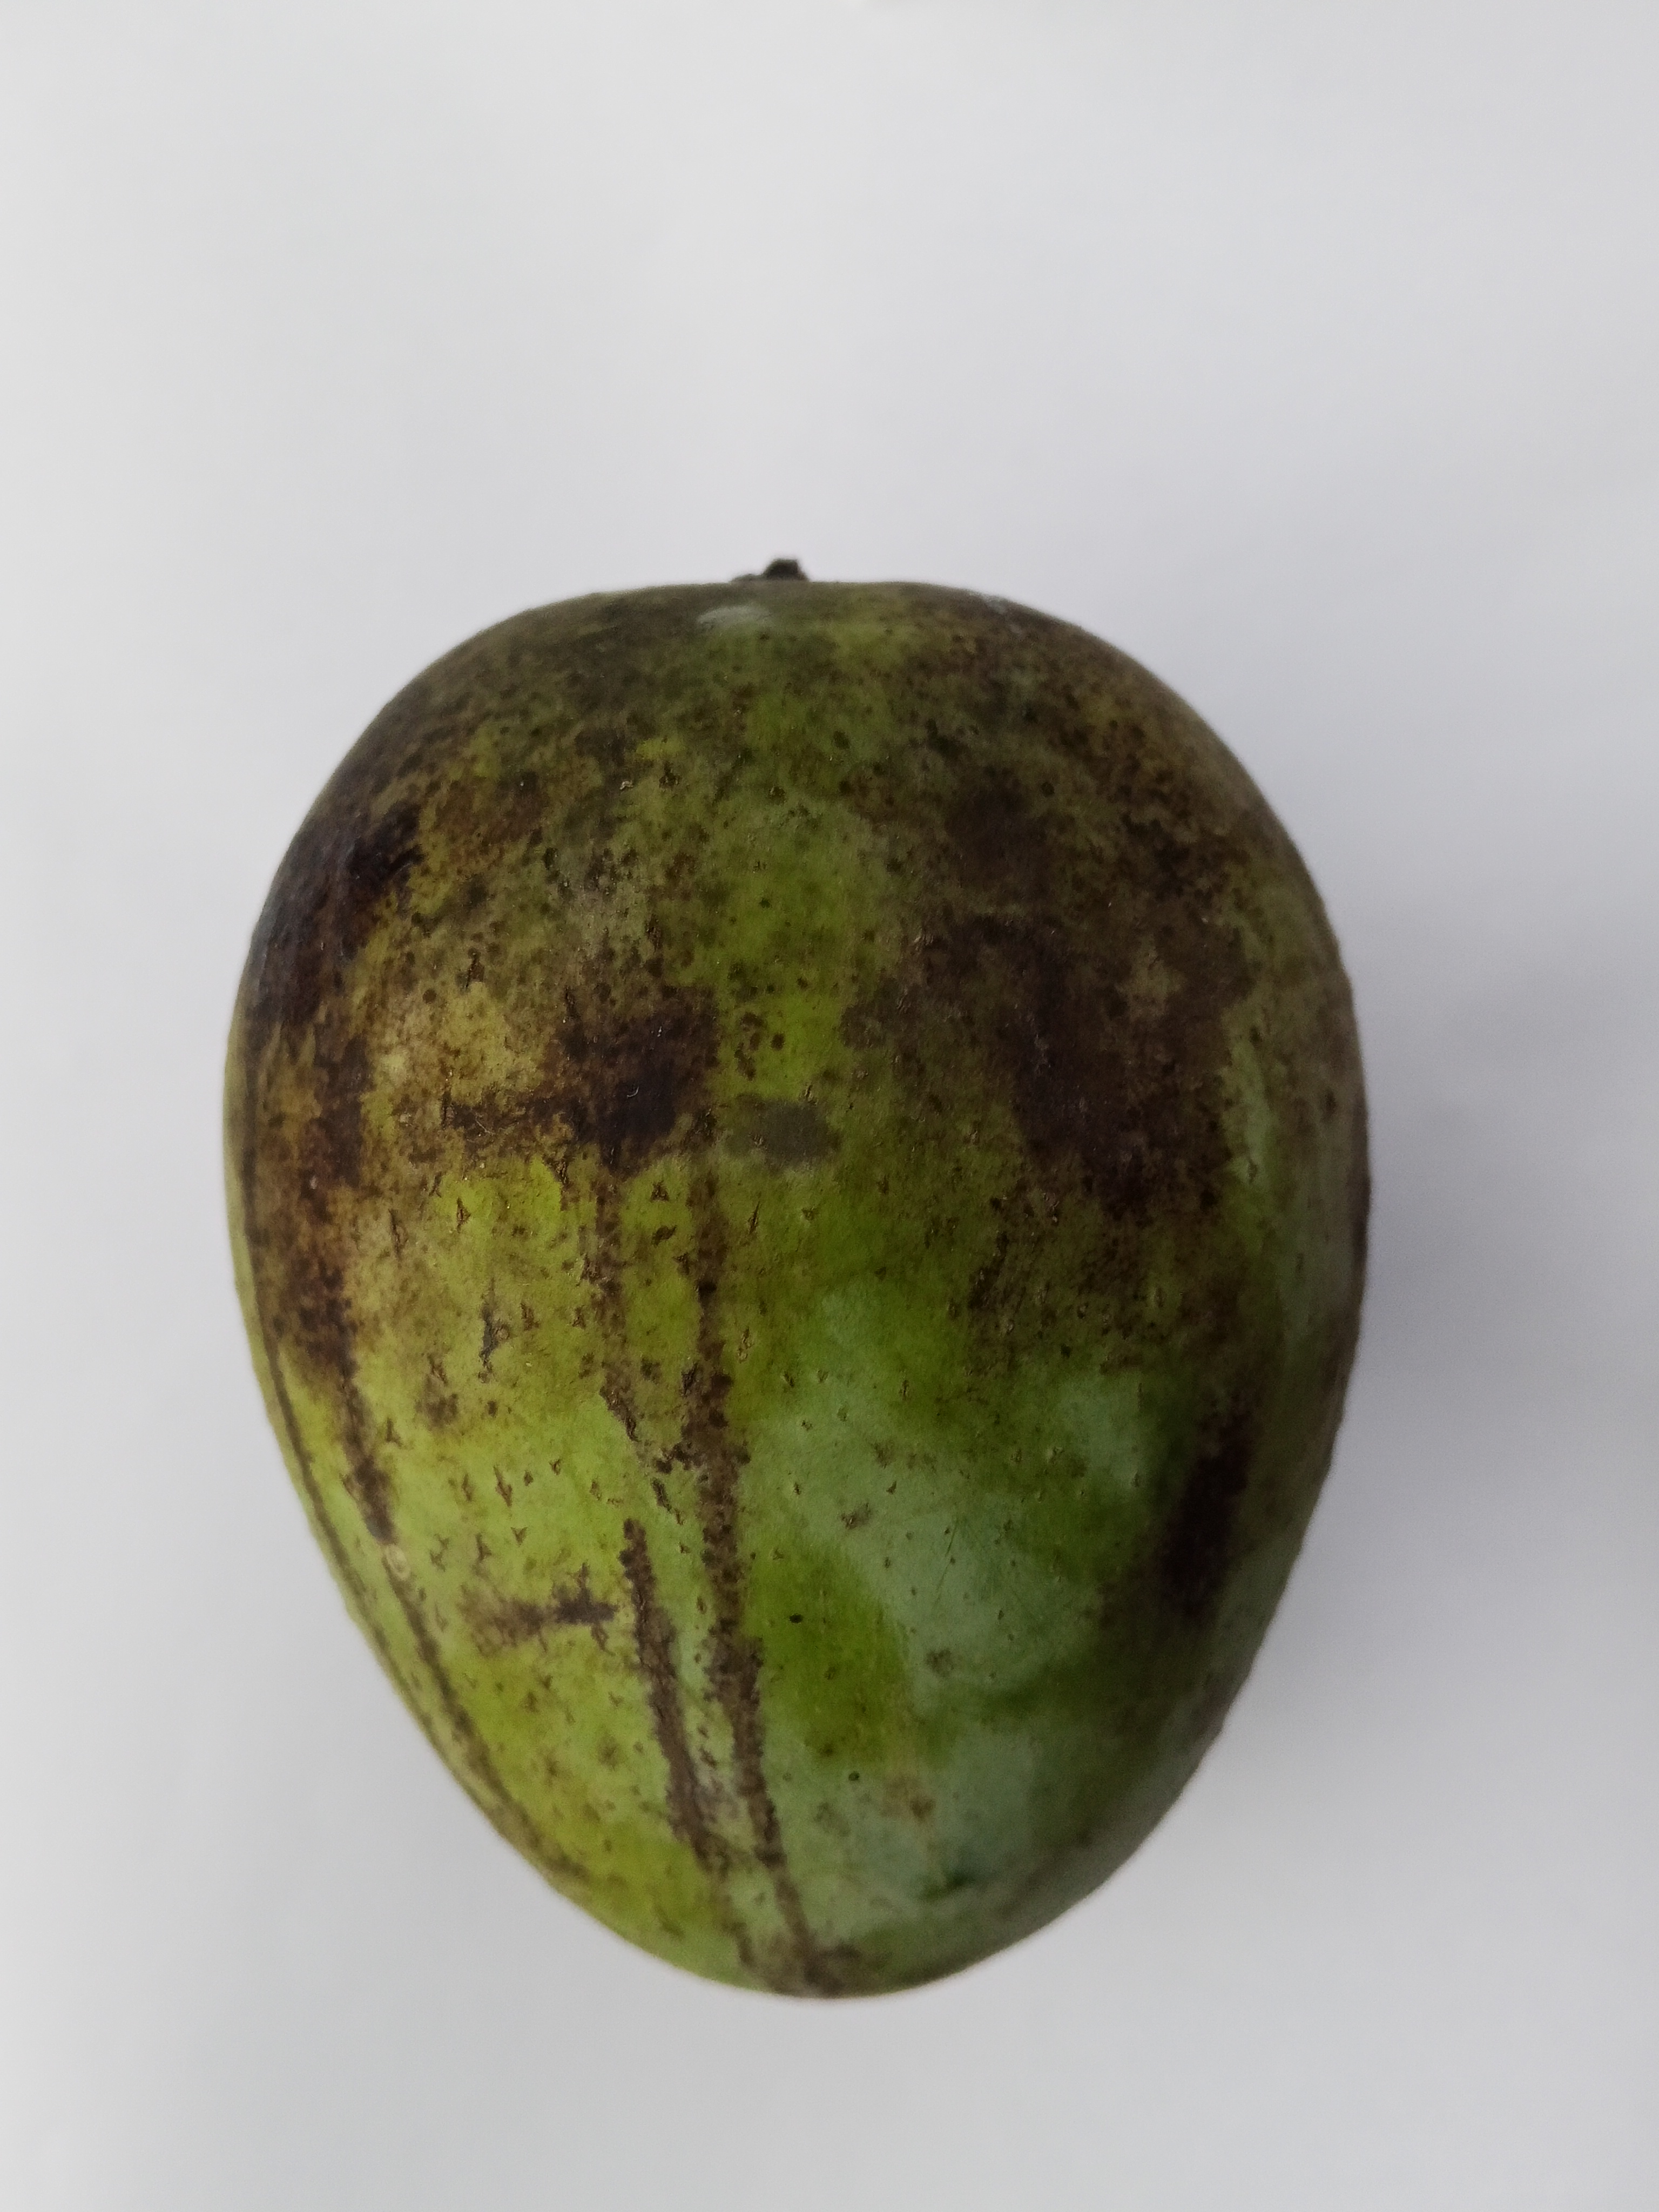
Mango variety: Langra